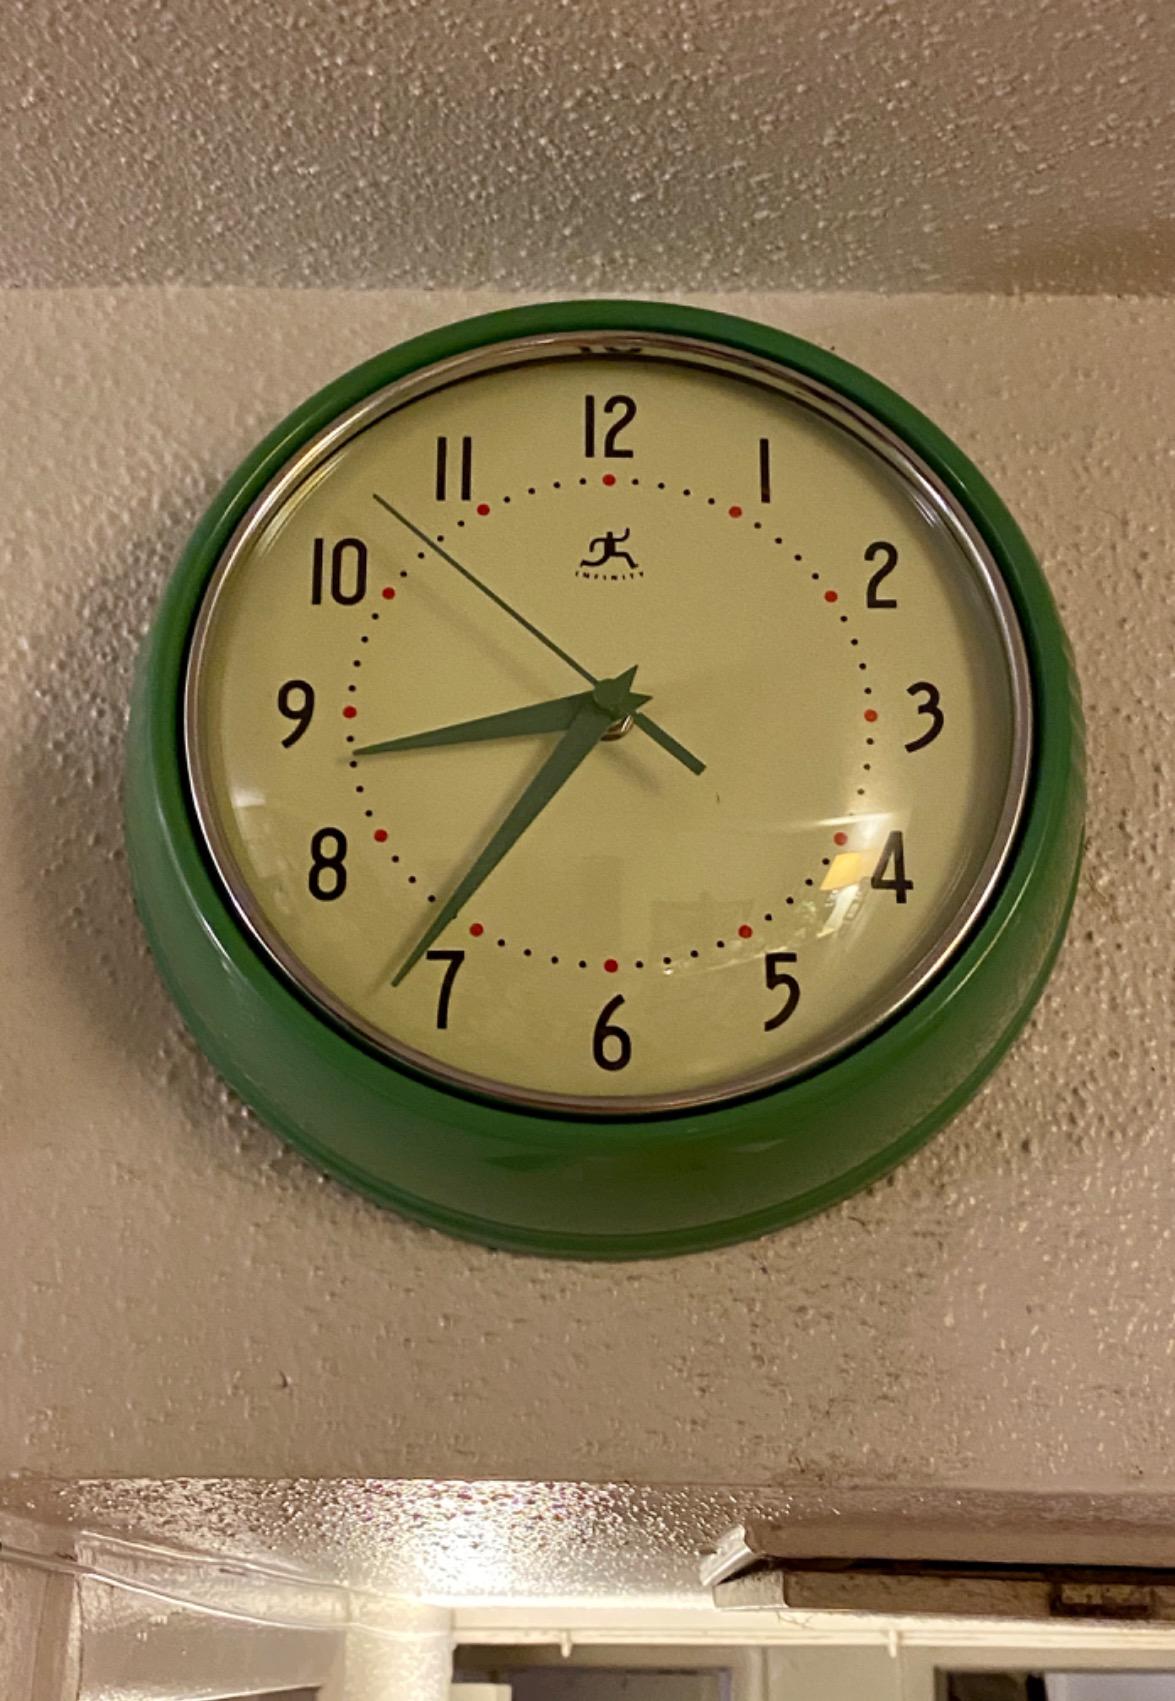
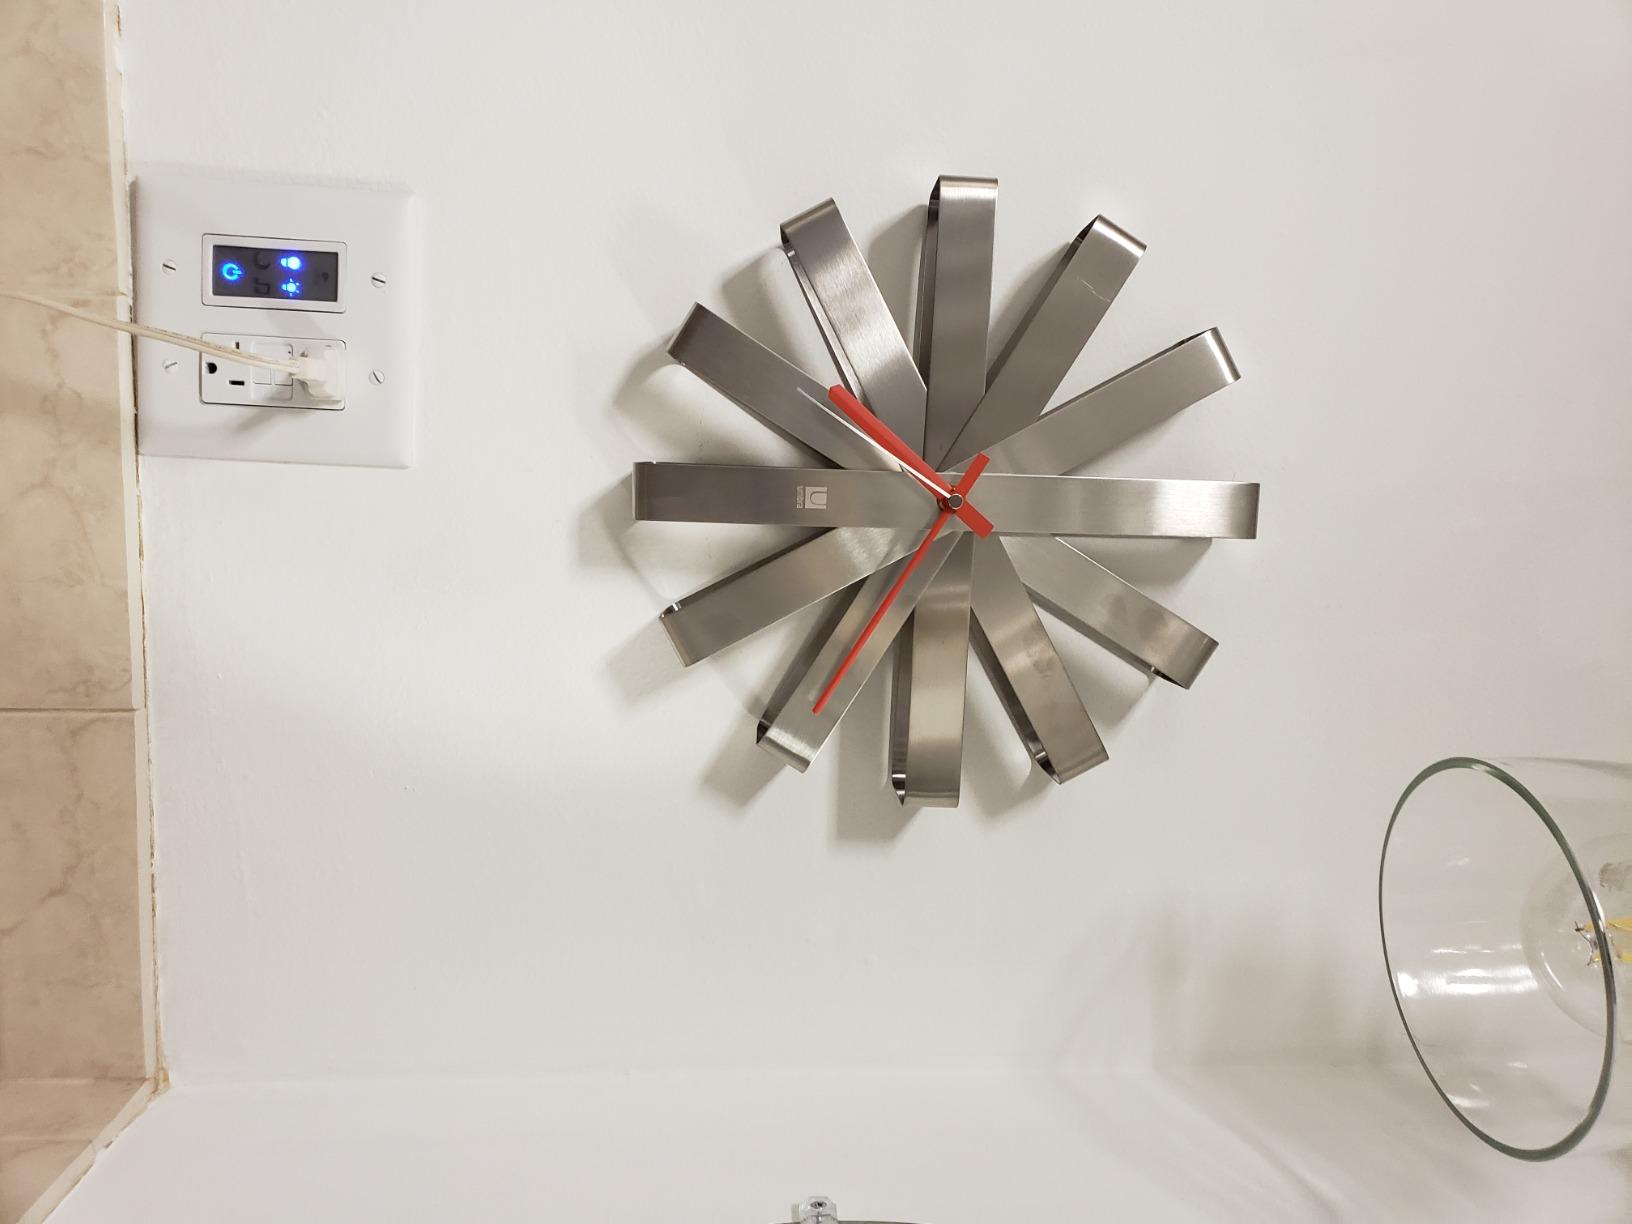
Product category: clock
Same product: no